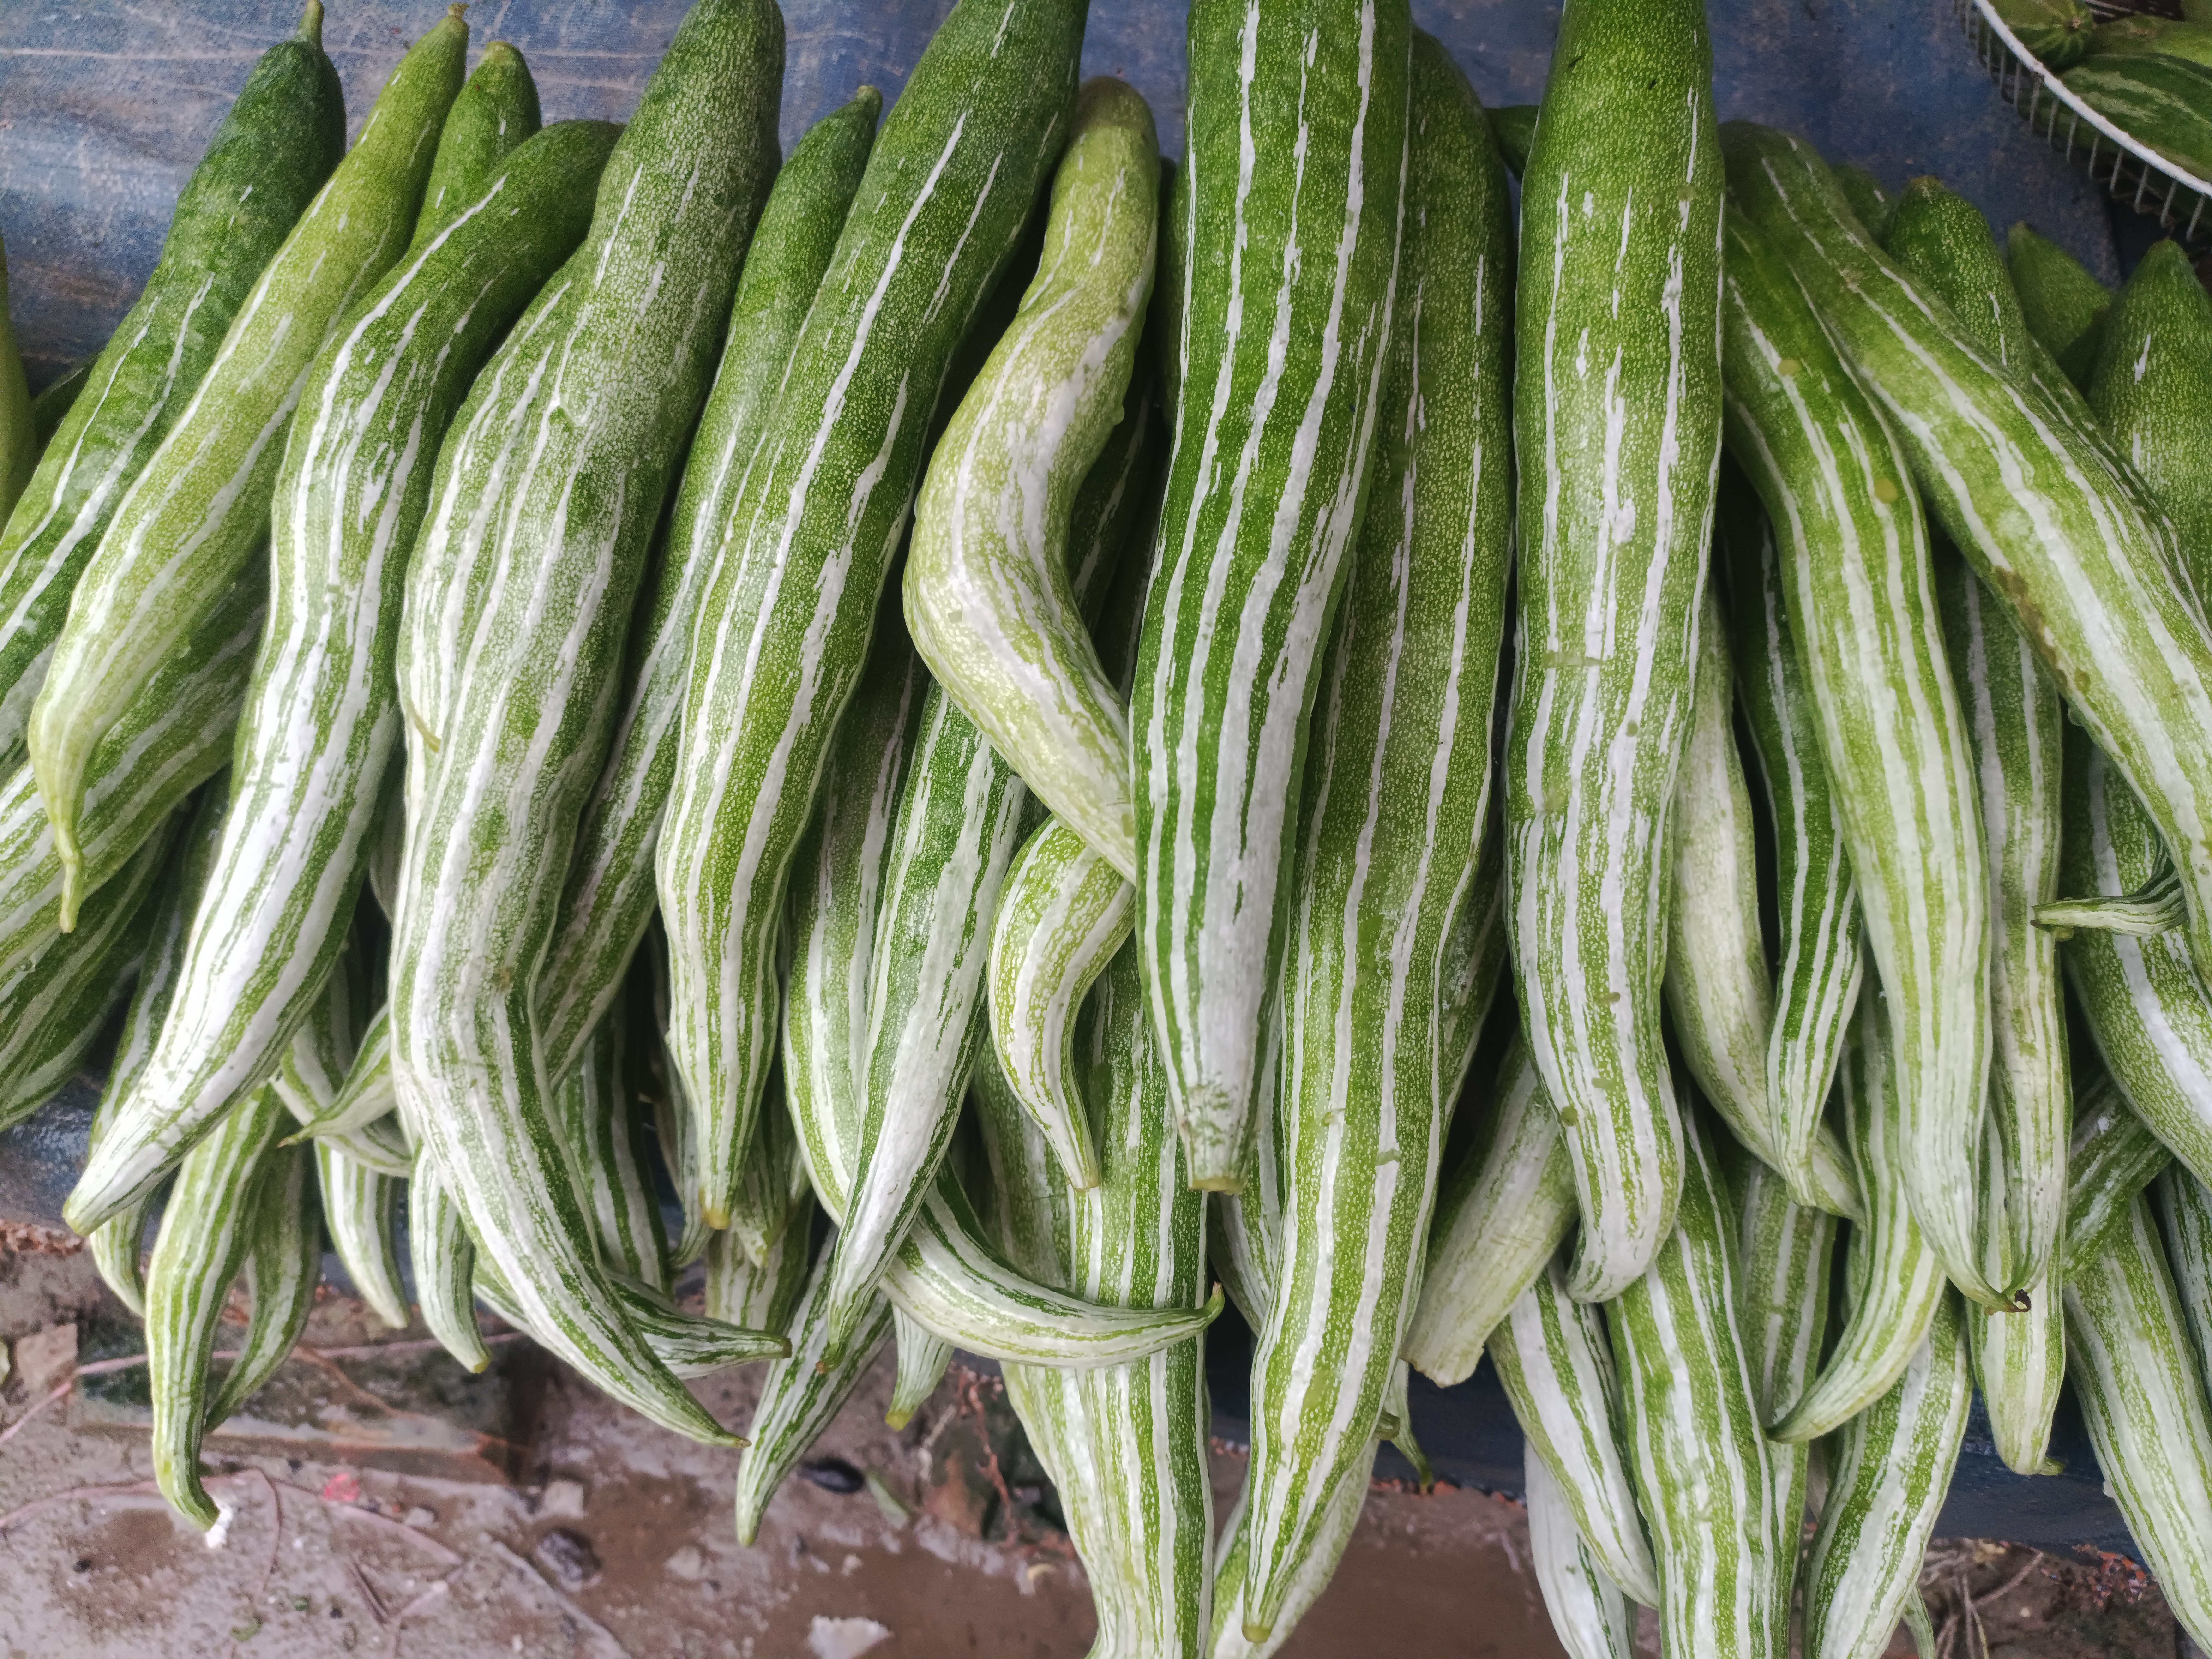
Label: Trichosanthes cucumerina